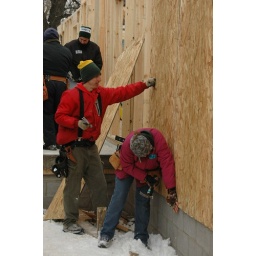
Sheathing the house wall in the snow.